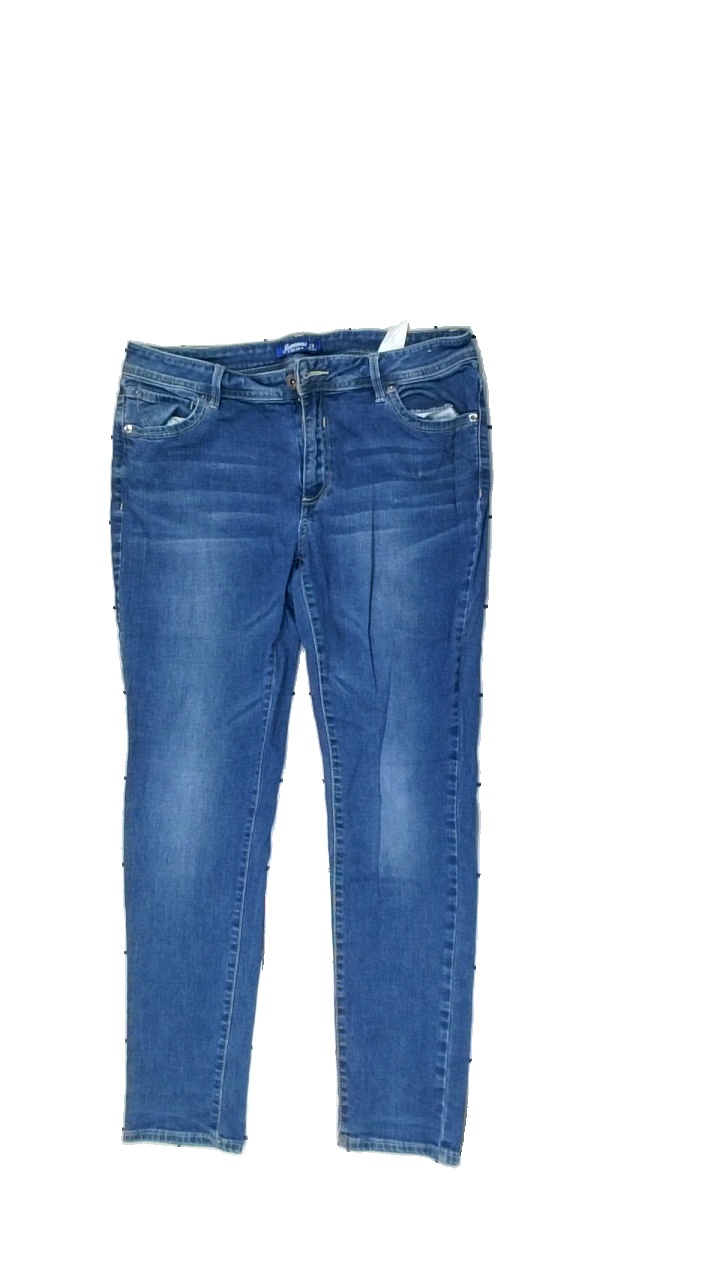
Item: Jeans (Children)
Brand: Jeanswest
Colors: Blue
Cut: Regular
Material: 100% cotton
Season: All
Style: Denim
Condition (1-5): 3
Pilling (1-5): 4
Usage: Reuse
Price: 50-100